Australian Made

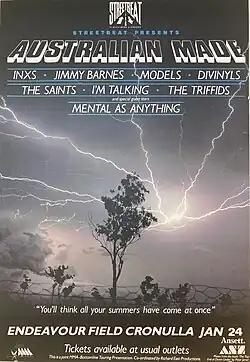
Promotional poster for the Sydney concert

Australian Made was a festival concert series held during 1986–1987 in the six state capitals of Australia and featured local rock acts Mental as Anything, I'm Talking, The Triffids, The Saints, Divinyls, Models, INXS and Jimmy Barnes. The series started in Hobart on 26 December 1986 and concluded in Sydney on 26 January 1987. Rock journalist Jeff Jenkins rated it as one of his 50 most significant events in Australian music history, "It wasn't a huge success, but it showed that an all-Australian festival could work." Australian Made was conceived to counter tours of international acts, like Dire Straits' 1985–1986 world tour, which were drying up funds for Australian groups. As from October 2010, the following artists have been inducted into the ARIA Hall of Fame: INXS and The Saints (both in 2001), Barnes (as a member of Cold Chisel in 1995 and solo in 2005), Divinyls (2006), The Triffids (2008), Mental As Anything (2009), and Models (2010).